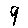
Label: 9